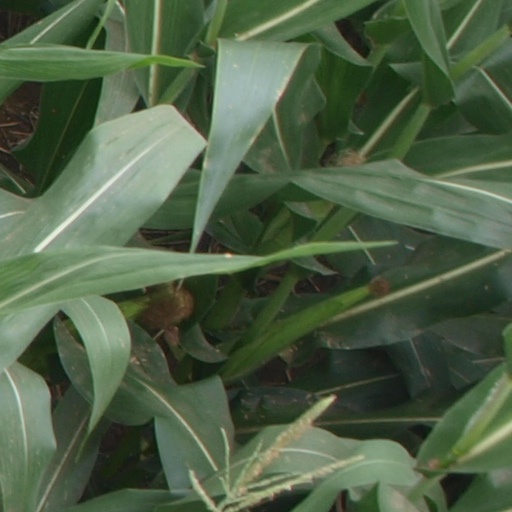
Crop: maize; corn